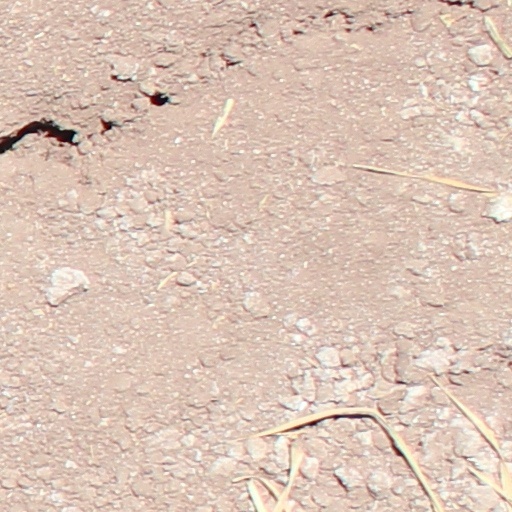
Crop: wheat